Chautauqua Hall

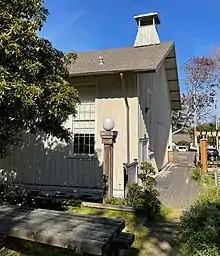
Side view of the Chautauqua Hall (2022).

The Chautauqua Hall was built in 1881 by the Pacific Improvement Company for the Pacific Grove Methodist-Episcopal Camp Retreat for seven years (1881-1888). It is located on the southwest corner of 16th Street and Central Avenue. It was called a "Hall in the Grove," and later became known as Chautauqua Hall. The wood-framed structure has a gable roof and board-and-batten siding. The hall served as a location for hosting the annual Chautauqua Recognition Day ceremonies. During the summer months, the large meeting hall provided a place for public lectures, and two classrooms for Sunday school services. During the winter months, the building served as a storage facility for the campground tents.